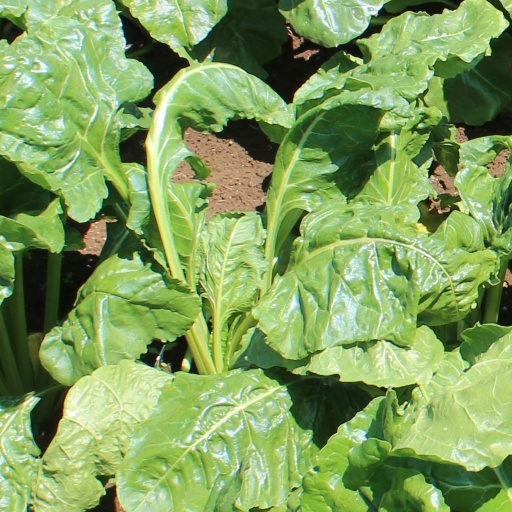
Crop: sugar beet